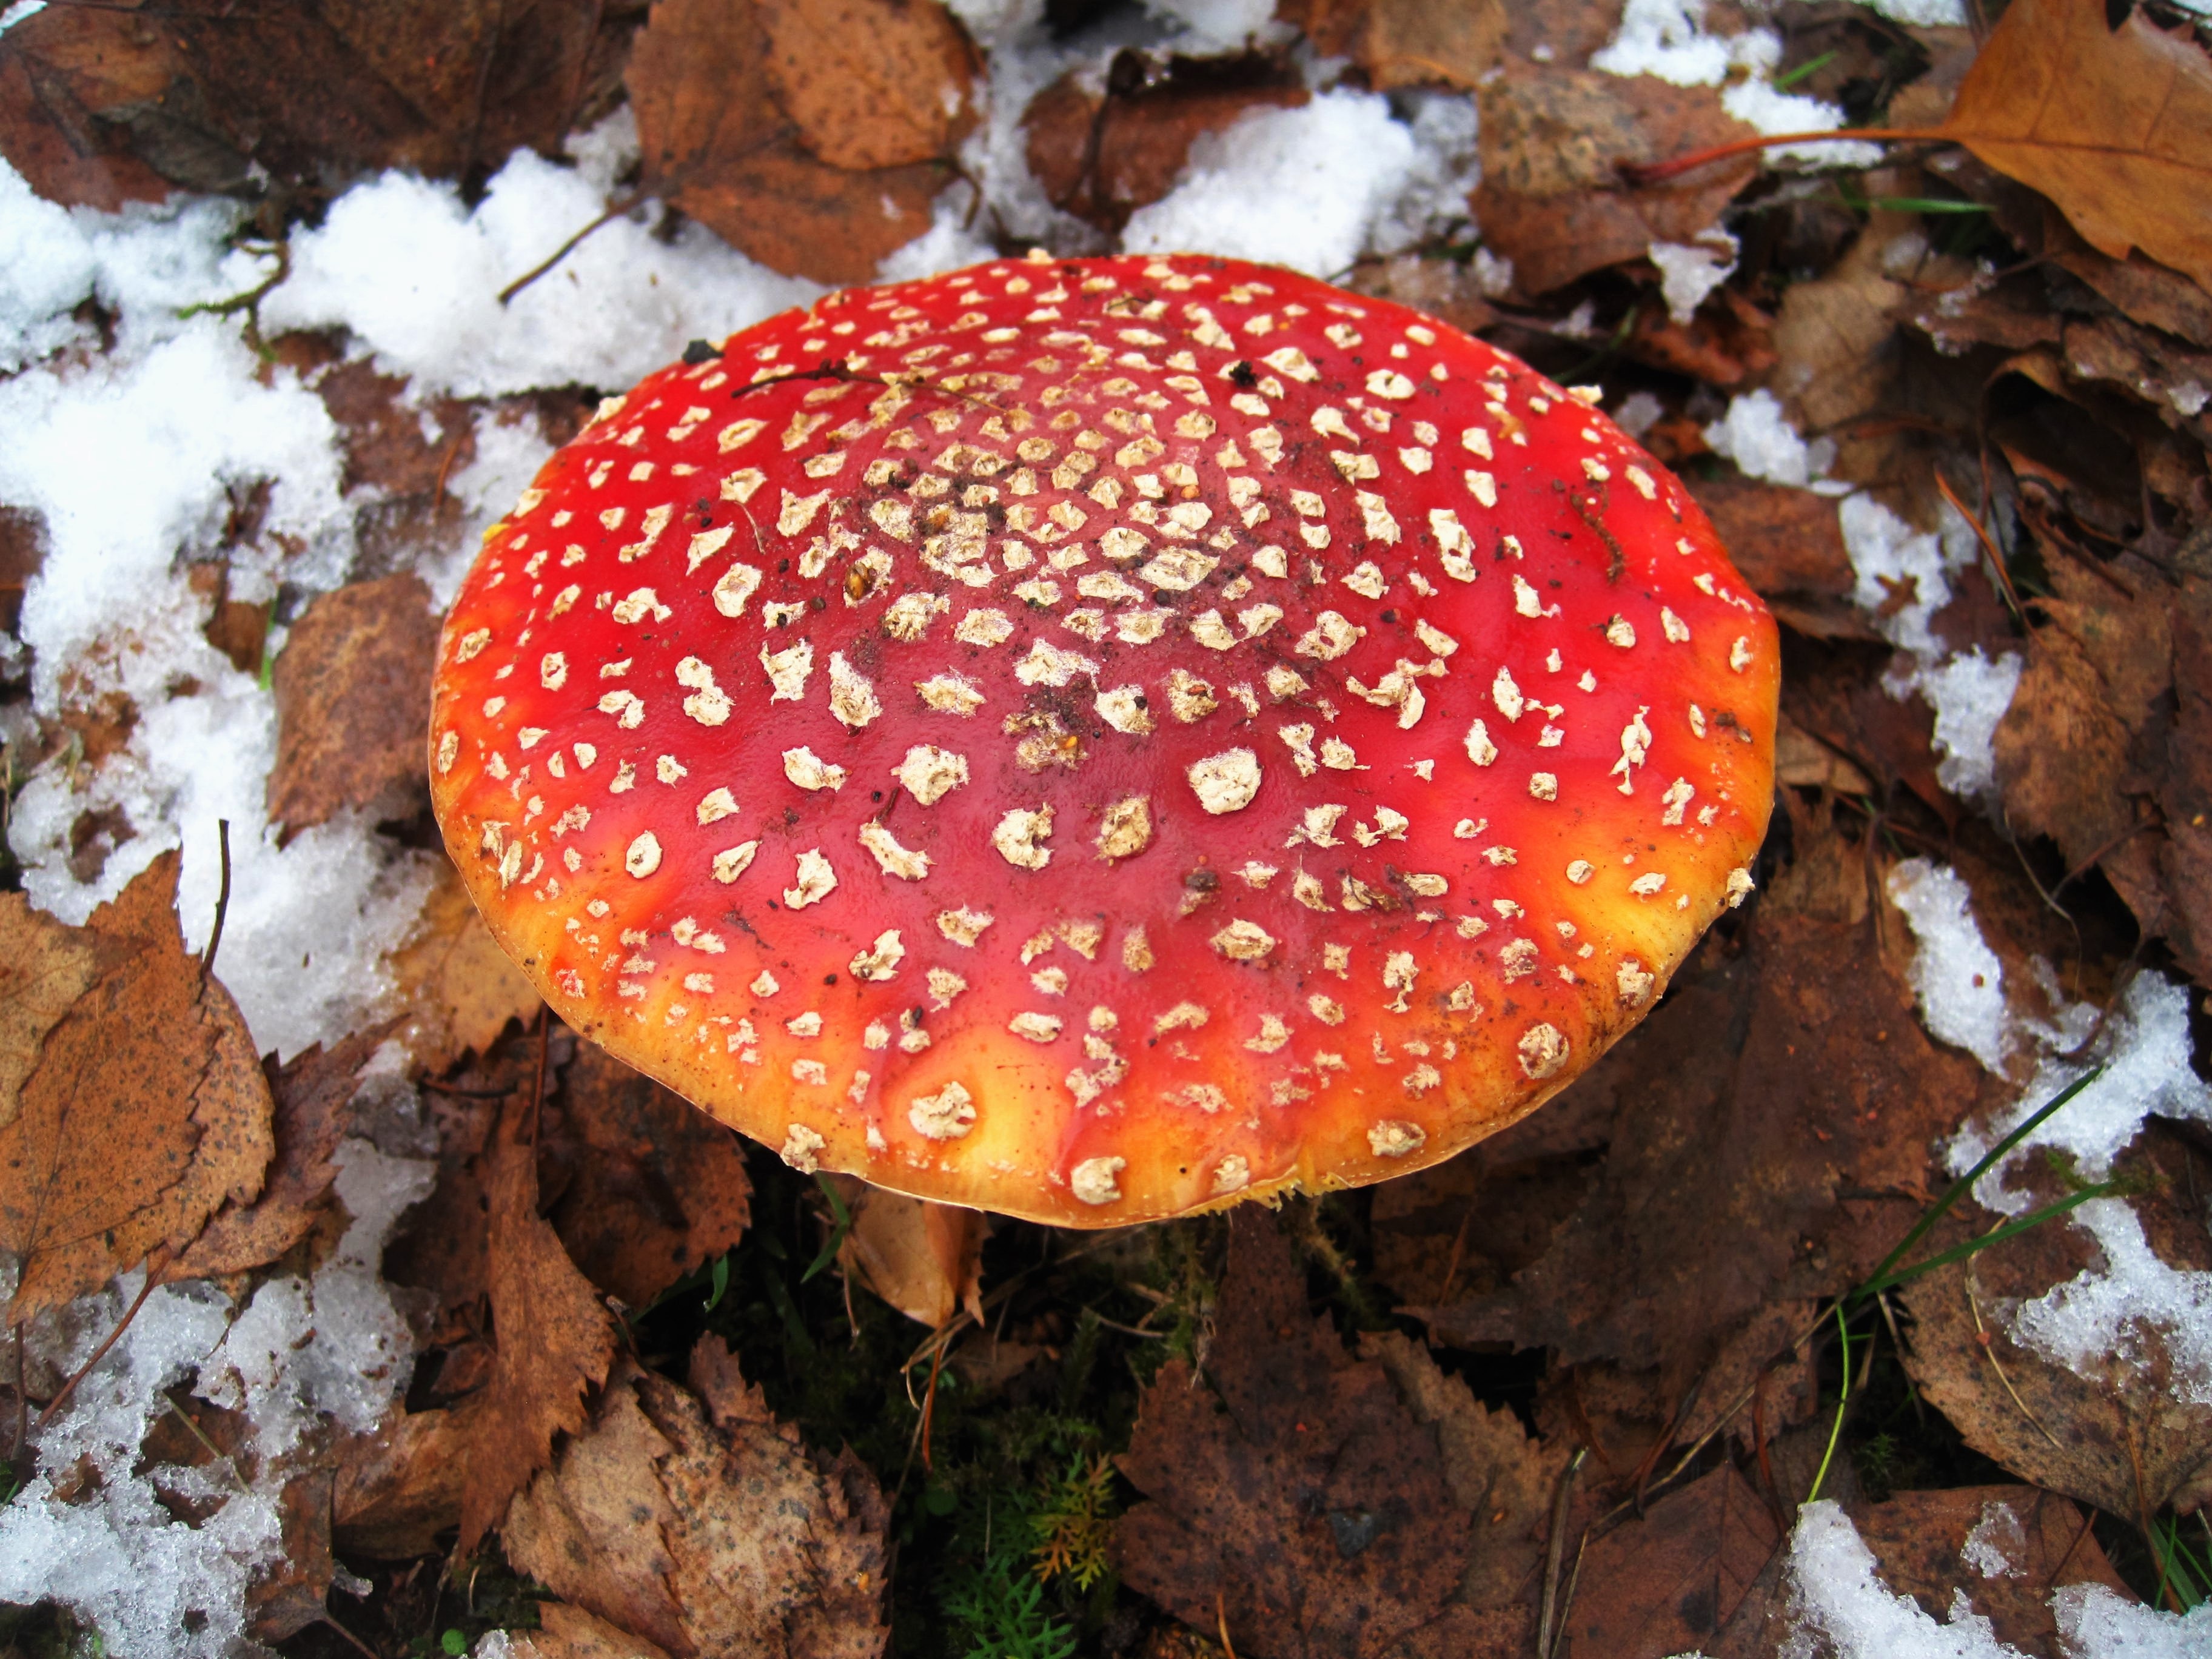
nature, snow, white, autumn, soil, snowy, botany, mushroom, flora, botanical, fauna, leaves, fungus, fly agaric, hidden, agaric, bolete, auriculariales, wintry, first snow, winter blast, macro photography, oyster mushroom, edible mushroom, medicinal mushroom, agaricomycetes, penny bun, lingzhi mushroom